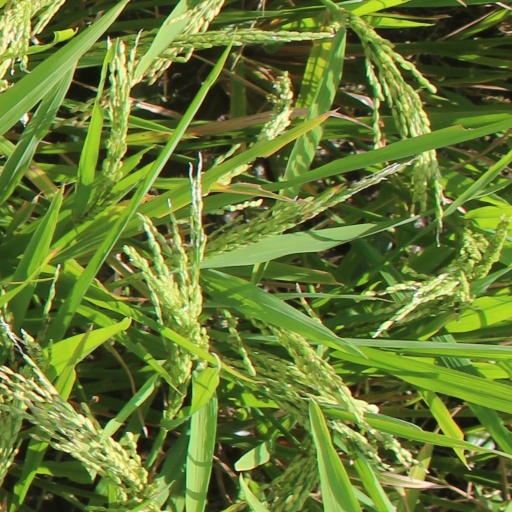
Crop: rice